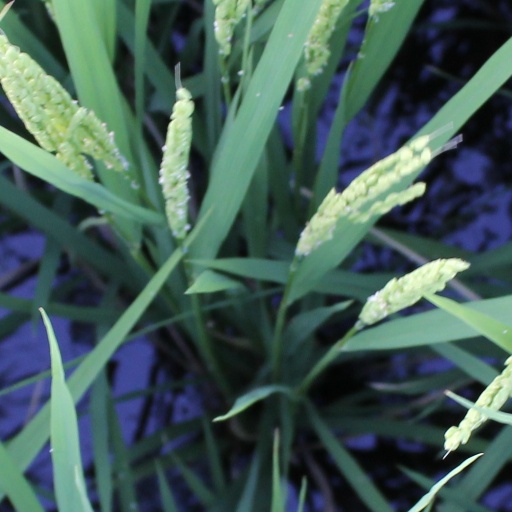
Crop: rice